Lonchodectes

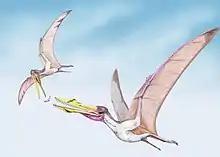
"Lonchodectes" (left) attacked by the larger "Cimoliopterus" (right)

"Lonchodectes" had long jaws with many short teeth, and the jaws were compressed vertically, like "a pair of sugar tongs with teeth". Related species (including several taxa formerly included within the genus) had crests on their lower jaws, so the same probably also applied to "L. compressirostris".